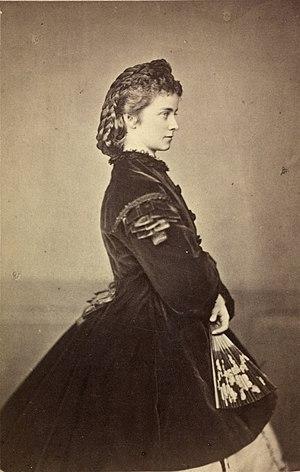
Sophie de Wittelsbach, duchesse en Bavière puis, par son mariage, duchesse d'Alençon, est née le 23 février 1847 à Munich et morte le 4 mai 1897 à Paris VIIIᵉ.